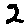
Label: 2